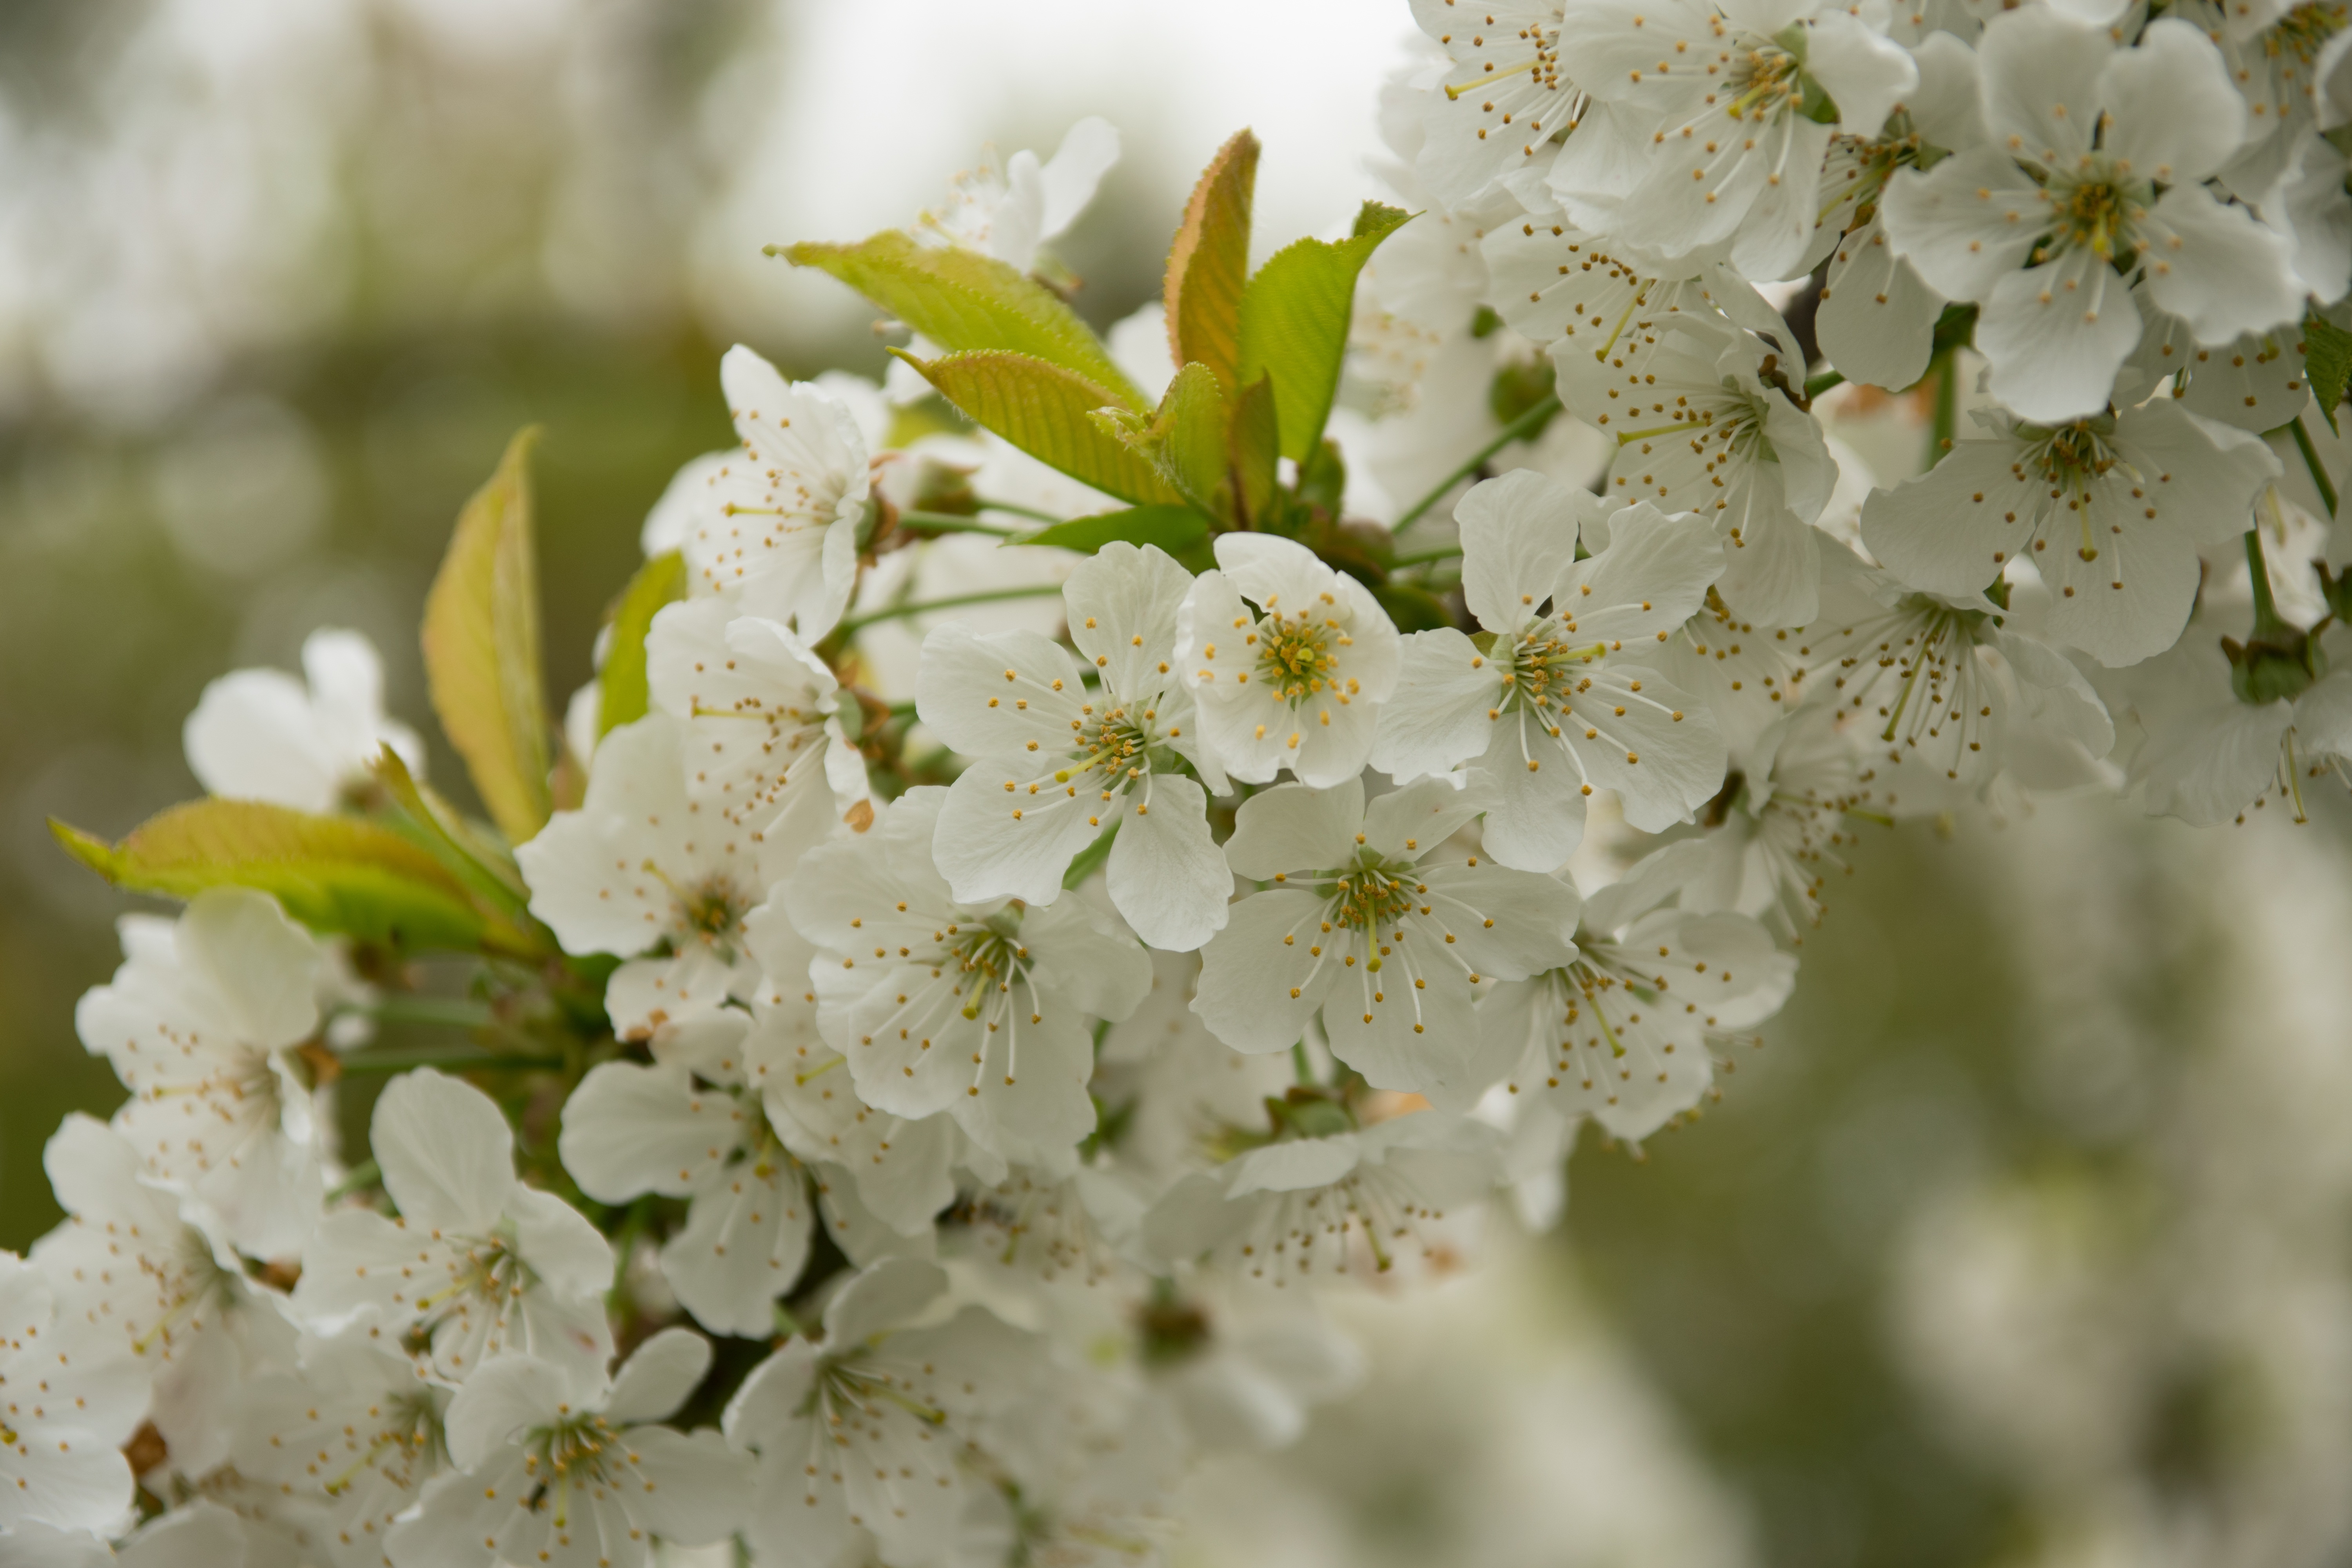
branch, blossom, plant, meadow, fruit, flower, bloom, food, spring, produce, flora, cherry blossom, flowers, close up, shrub, cherry, macro photography, flowering plant, cherry blossoms, land plant